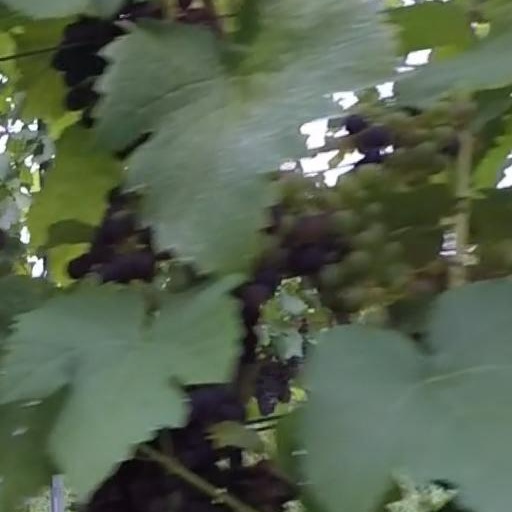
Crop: grape